Ducati Bronco

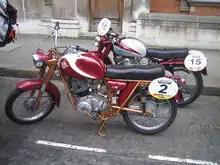
Visually, this 1958-60 98 TS is typical of this Ducati series. Some models had different fuel tanks, or had lower handlebars. Ducati Owners Club in the 2009 London Parade.

The bike's single-cylinder powerplant, redesigned for the 1958 125 Aurea, was an overhead valve pushrod engine made visually distinctive by a "Ducati Meccanica" winged laurel wreath and "D" logo cast in relief in brass on the left side aluminum flywheel cover. Mechanically, the new engine used an internal rather than external oil line feeding the upper valve train. The Aurea was styled like previous sporty standard models (Ducati 125 TV, 125 T), but had a 6V battery added to help the flywheel magneto power the lights and horn. For the 1960 Bronco, the Aurea's low, racing-style handlebar was replaced with a more upright touring handlebar, and a smaller gas tank, and smaller 16-inch, knobby tires were fitted.